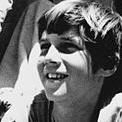
Age: 12